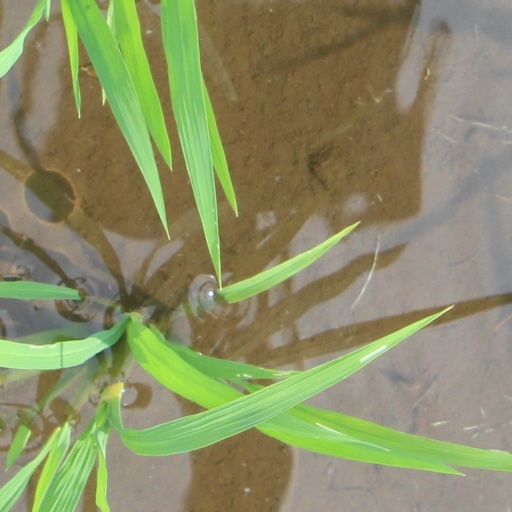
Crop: rice